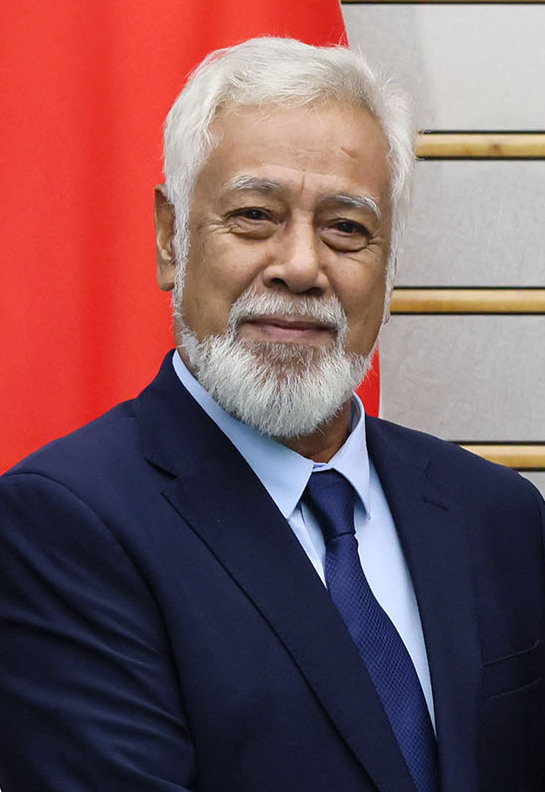
ชานานา กุฌเมา

| name = ชานานา กุฌเมา
| office = นายกรัฐมนตรีติมอร์-เลสเตคนที่ 6 และ 9
| president = ฌูแซ รามุช-ออร์ตา
| term_start = 1 กรกฎาคม 2023
| predecessor = ตาอูร์ มาตัน รูอัก
| image = PM Kishida meeting with PM Gusmão of Timor-Leste (cropped).jpg
| caption = กุฌเมาในเดือนธันวาคม ค.ศ. 2023
| predecessor1 = อึชตานิฌเลา ดา ซิลวา
| successor1 = รุย มารีอา ดือ อาราอูฌู
| signature = Xanana Gusmão signature.svg
| party = สภาแห่งชาติเพื่อการฟื้นฟูติมอร์
| office2 = ประธานาธิบดีติมอร์-เลสเตคนที่ 3
| predecessor2 = Sérgio Vieira de Mello"ในฐานะ เจ้าหน้าที่สหประชาชาติ" (1999–2002)นีกูเลา ดุช ไรช์ ลูบาตู"ในฐานะ รักษาการประธานาธิบดี"(1975–1978)
| successor2 = ฌูแซ รามุช-ออร์ตา
| birth_name = ฌูแซ อาลือชังดรือ กุฌเมา
| birth_place = Manatuto ติมอร์ของโปรตุเกส
| spouse = plainlist|
*
* marriage|คริสตี ซอร์ด กุฌเมา|คริสตี ซอร์ด|2000|2015|end=
| children = 5
| residence = รัฐนิวเซาท์เวลส์ ประเทศออสเตรเลีย
| term_start1 = 8 สิงหาคม 2007
| term_end1 = 16 กุมภาพันธ์ 2015
| term_start2 = 20 พฤษภาคม 2002
| term_end2 = 20 พฤษภาคม 2007
ไก ราลา ชานานา กุฌเมา (, ชื่อเกิด ฌูแซ อาลือชังดรือ กุฌเมา, ; เมื่อ 20 มิถุนายน ค.ศ. 1946) เป็นนักการเมืองและอดีตกบฏชาวติมอร์-เลสเต เขาดำรงตำแหน่งนายกรัฐมนตรีติมอร์-เลสเตตั้งแต่ ค.ศ. 2023 โดยเคยดำรงตำแหน่งเดียวกันใน ค.ศ. 2007 ถึง 2015 เขาได้ดำรงตำแหน่งประธานาธิบดีติมอร์-เลสเต|ประธานาธิบดีคนแรกของติมอร์-เลสเตนับตั้งแต่หลังเป็นเอกราชใหม่ใน ค.ศ. 2002 ถึง 2007
==ชีวิตช่วงต้นและอาชีพ==
กุฌเมาเกิดที่ Manatuto ในติมอร์ของโปรตุเกส จากพ่อแม่ที่มีบรรพบุรุษผสมระหว่างโปรตุเกส-ติมอร์ ทั้งคู่มีอาชีพเป็นครูในโรงเรียน ครอบครัวของเขาอยู่ในกลุ่ม assimilado เขาเข้าเรียนที่โรงเรียนมัธยมSociety of Jesus|เยสุอิตนอกดิลี หลังลาออกจากโรงเรียนมัธยมด้วยเหตุผลทางการเงินตอนอายุ 15 ปีใน ค.ศ. 1961 เขาจึงเข้าไปทำงานไร้ทักษะหลายอย่าง ในขณะที่ศึกษาต่อที่โรงเรียนภาคกลางคืน จากนั้นใน ค.ศ. 1965 ตอนอายุ 19 ปี เขาพบกับ Emilia Batista ที่ภายหลังกลายเป็นภรรยา ชื่อเล่น "ชานานา" มาจากชื่อวงร็อกแอนด์โรลสัญชาติอเมริกัน "Sha Na Na" (ออกเสียงเหมือนกับ "Xanana" ที่สะกดตามรูปสะกดในภาษาโปรตุเกสและภาษาเตตุม|เตตุม) ซึ่งนำชื่อมาจากเนื้อร้องในเพลงดูวอป "Get a Job (song)|เก็ตอะจอบ" ที่เขียนและบันทึกใน ค.ศ. 1957 โดยเดอะซิลลูเอตส์
==อ้างอิง==
หมวดหมู่:นักการเมืองชาวติมอร์-เลสเต
หมวดหมู่:ประธานาธิบดีติมอร์-เลสเต
หมวดหมู่:นายกรัฐมนตรีติมอร์-เลสเต
หมวดหมู่:รัฐมนตรีติมอร์-เลสเต